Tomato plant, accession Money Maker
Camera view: tilt-top (135 deg); turntable rotation: 60 degrees
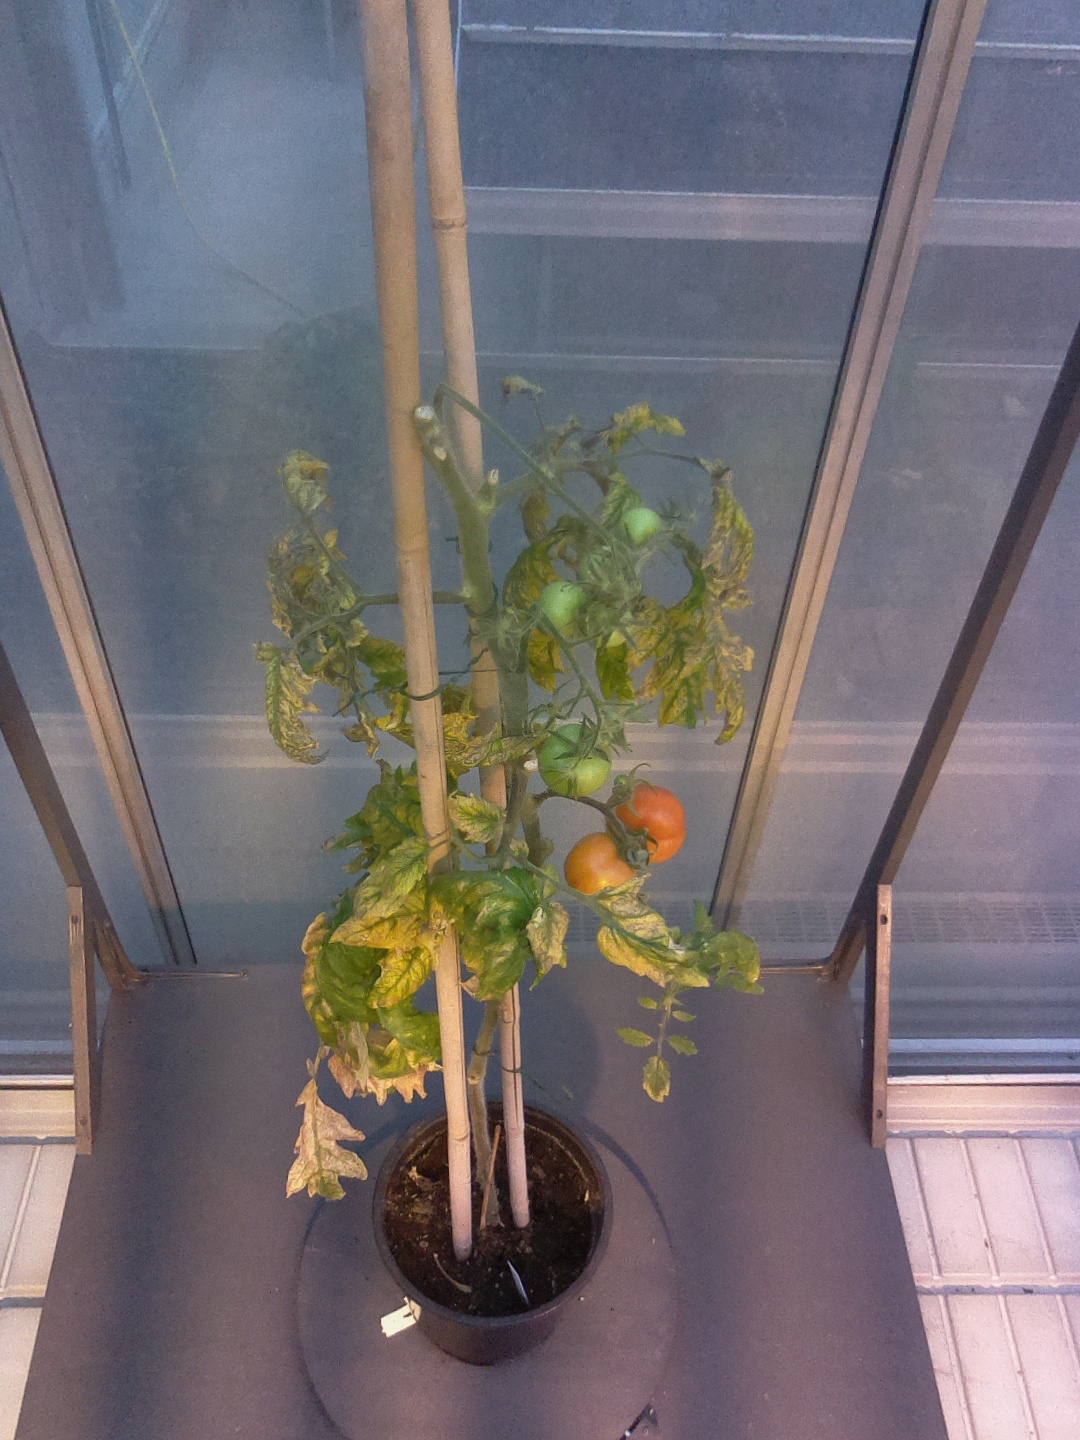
BBCH growth stage 82: 20%-30% of fruits show typical fully ripe color